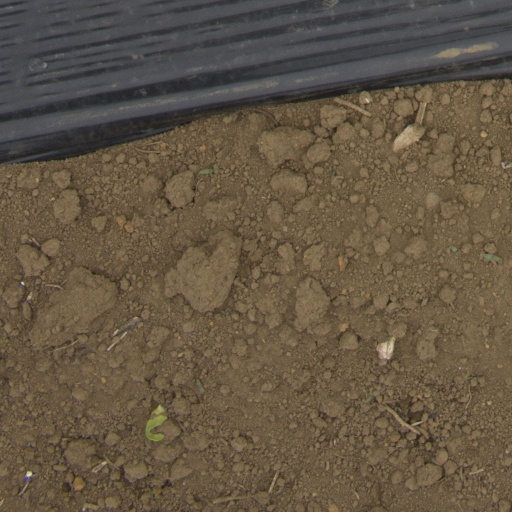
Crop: Jerusalem artichoke